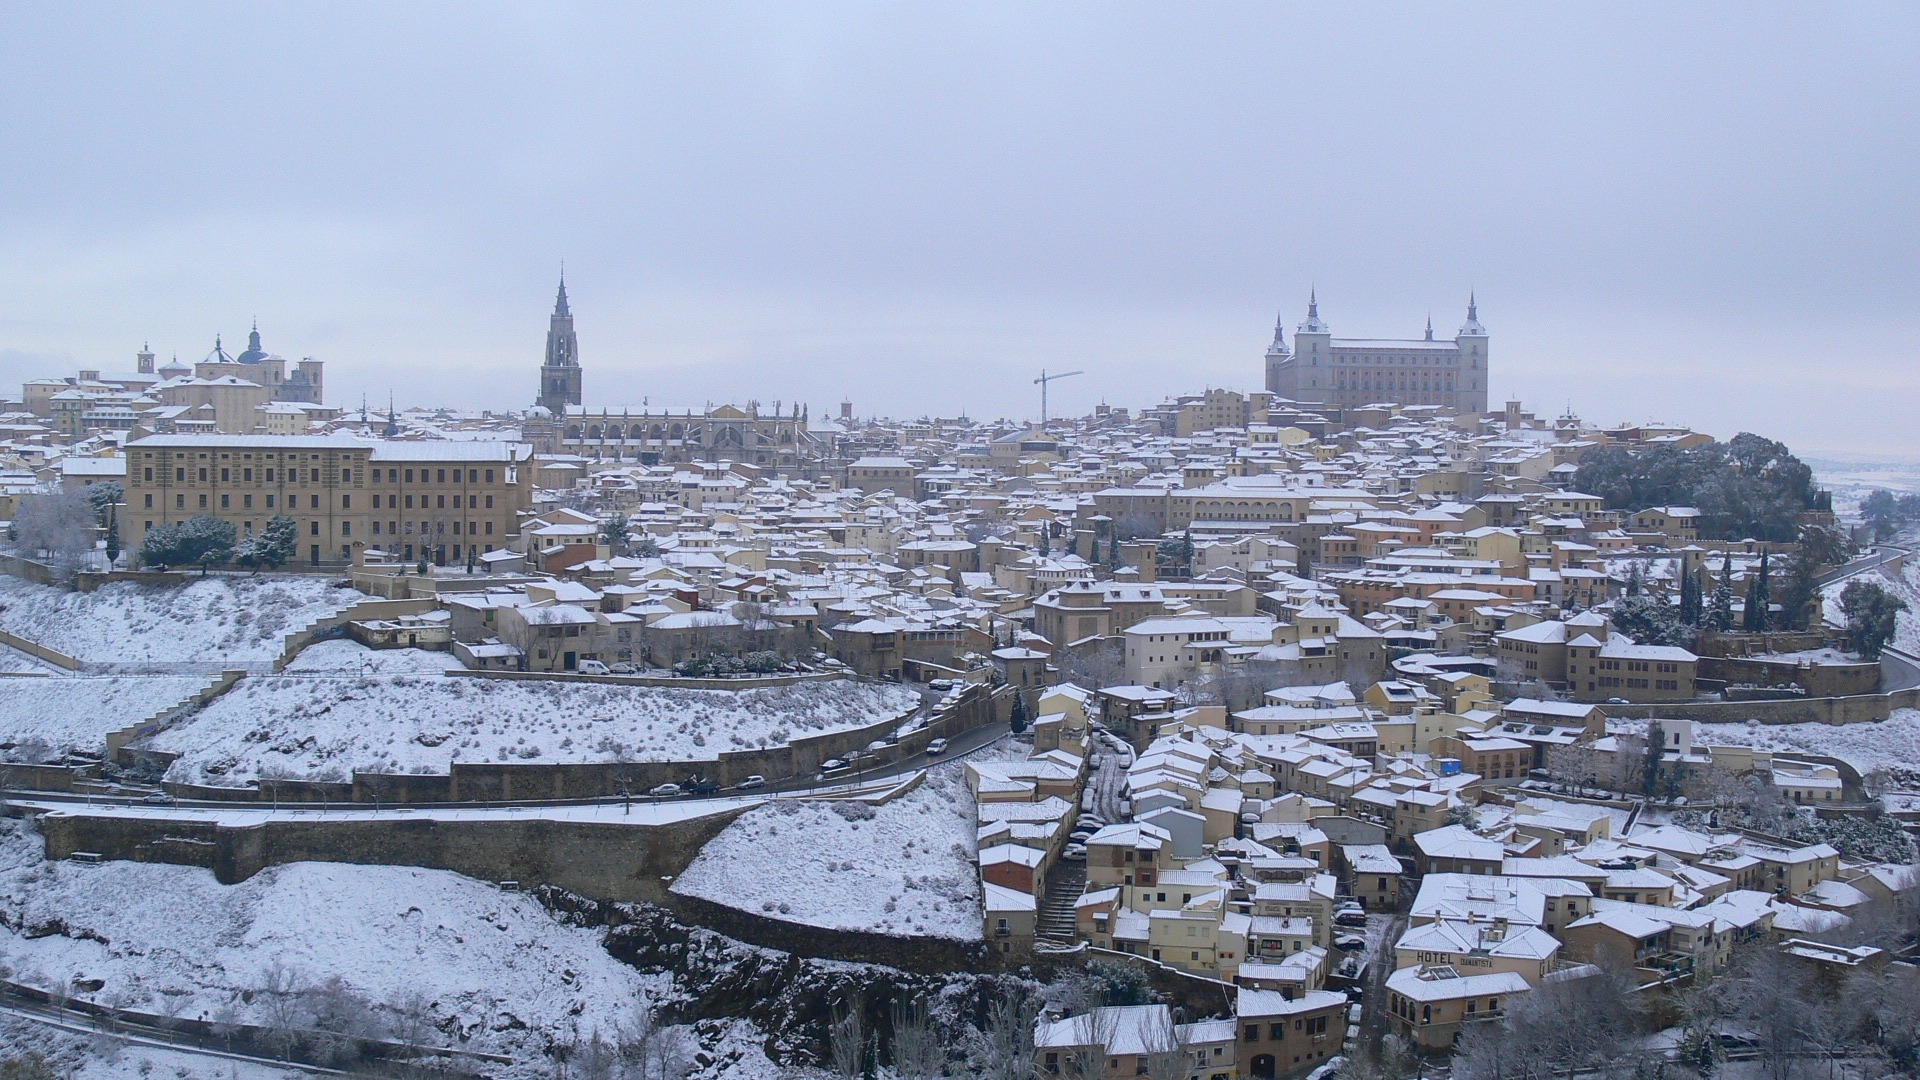
sea, snow, winter, architecture, skyline, building, city, urban, cityscape, downtown, ice, scenic, scenery, weather, landmark, metropolitan, season, old city, spain, buildings, madrid, toledo, metropolis, freezing, aerial photography